America Vera Zavala

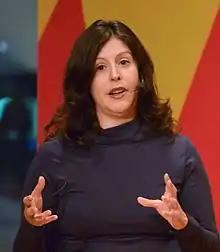
Vera-Zavala in 2014

America Vera Zavala (born January 16, 1976, in Romania) is a Swedish politician and political writer of Chilean-Peruvian descent. She is a member of the Left Party. She is active in the "Global Justice Movement" and was also one of the founders of the Swedish section of ATTAC in 2001.